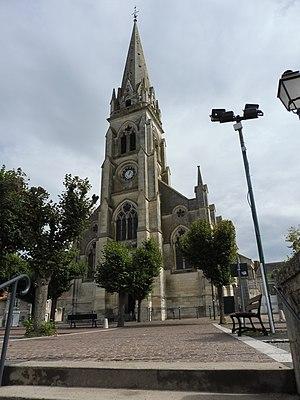
Montmorillon est une commune du Centre-Ouest de la France, de la sous-préfecture du département de la Vienne, en région Nouvelle-Aquitaine. Ses habitants sont nommés les montmorillonnaises et montmorillonnais.
Cet article recense une partie des monuments historiques de la Vienne, en France.